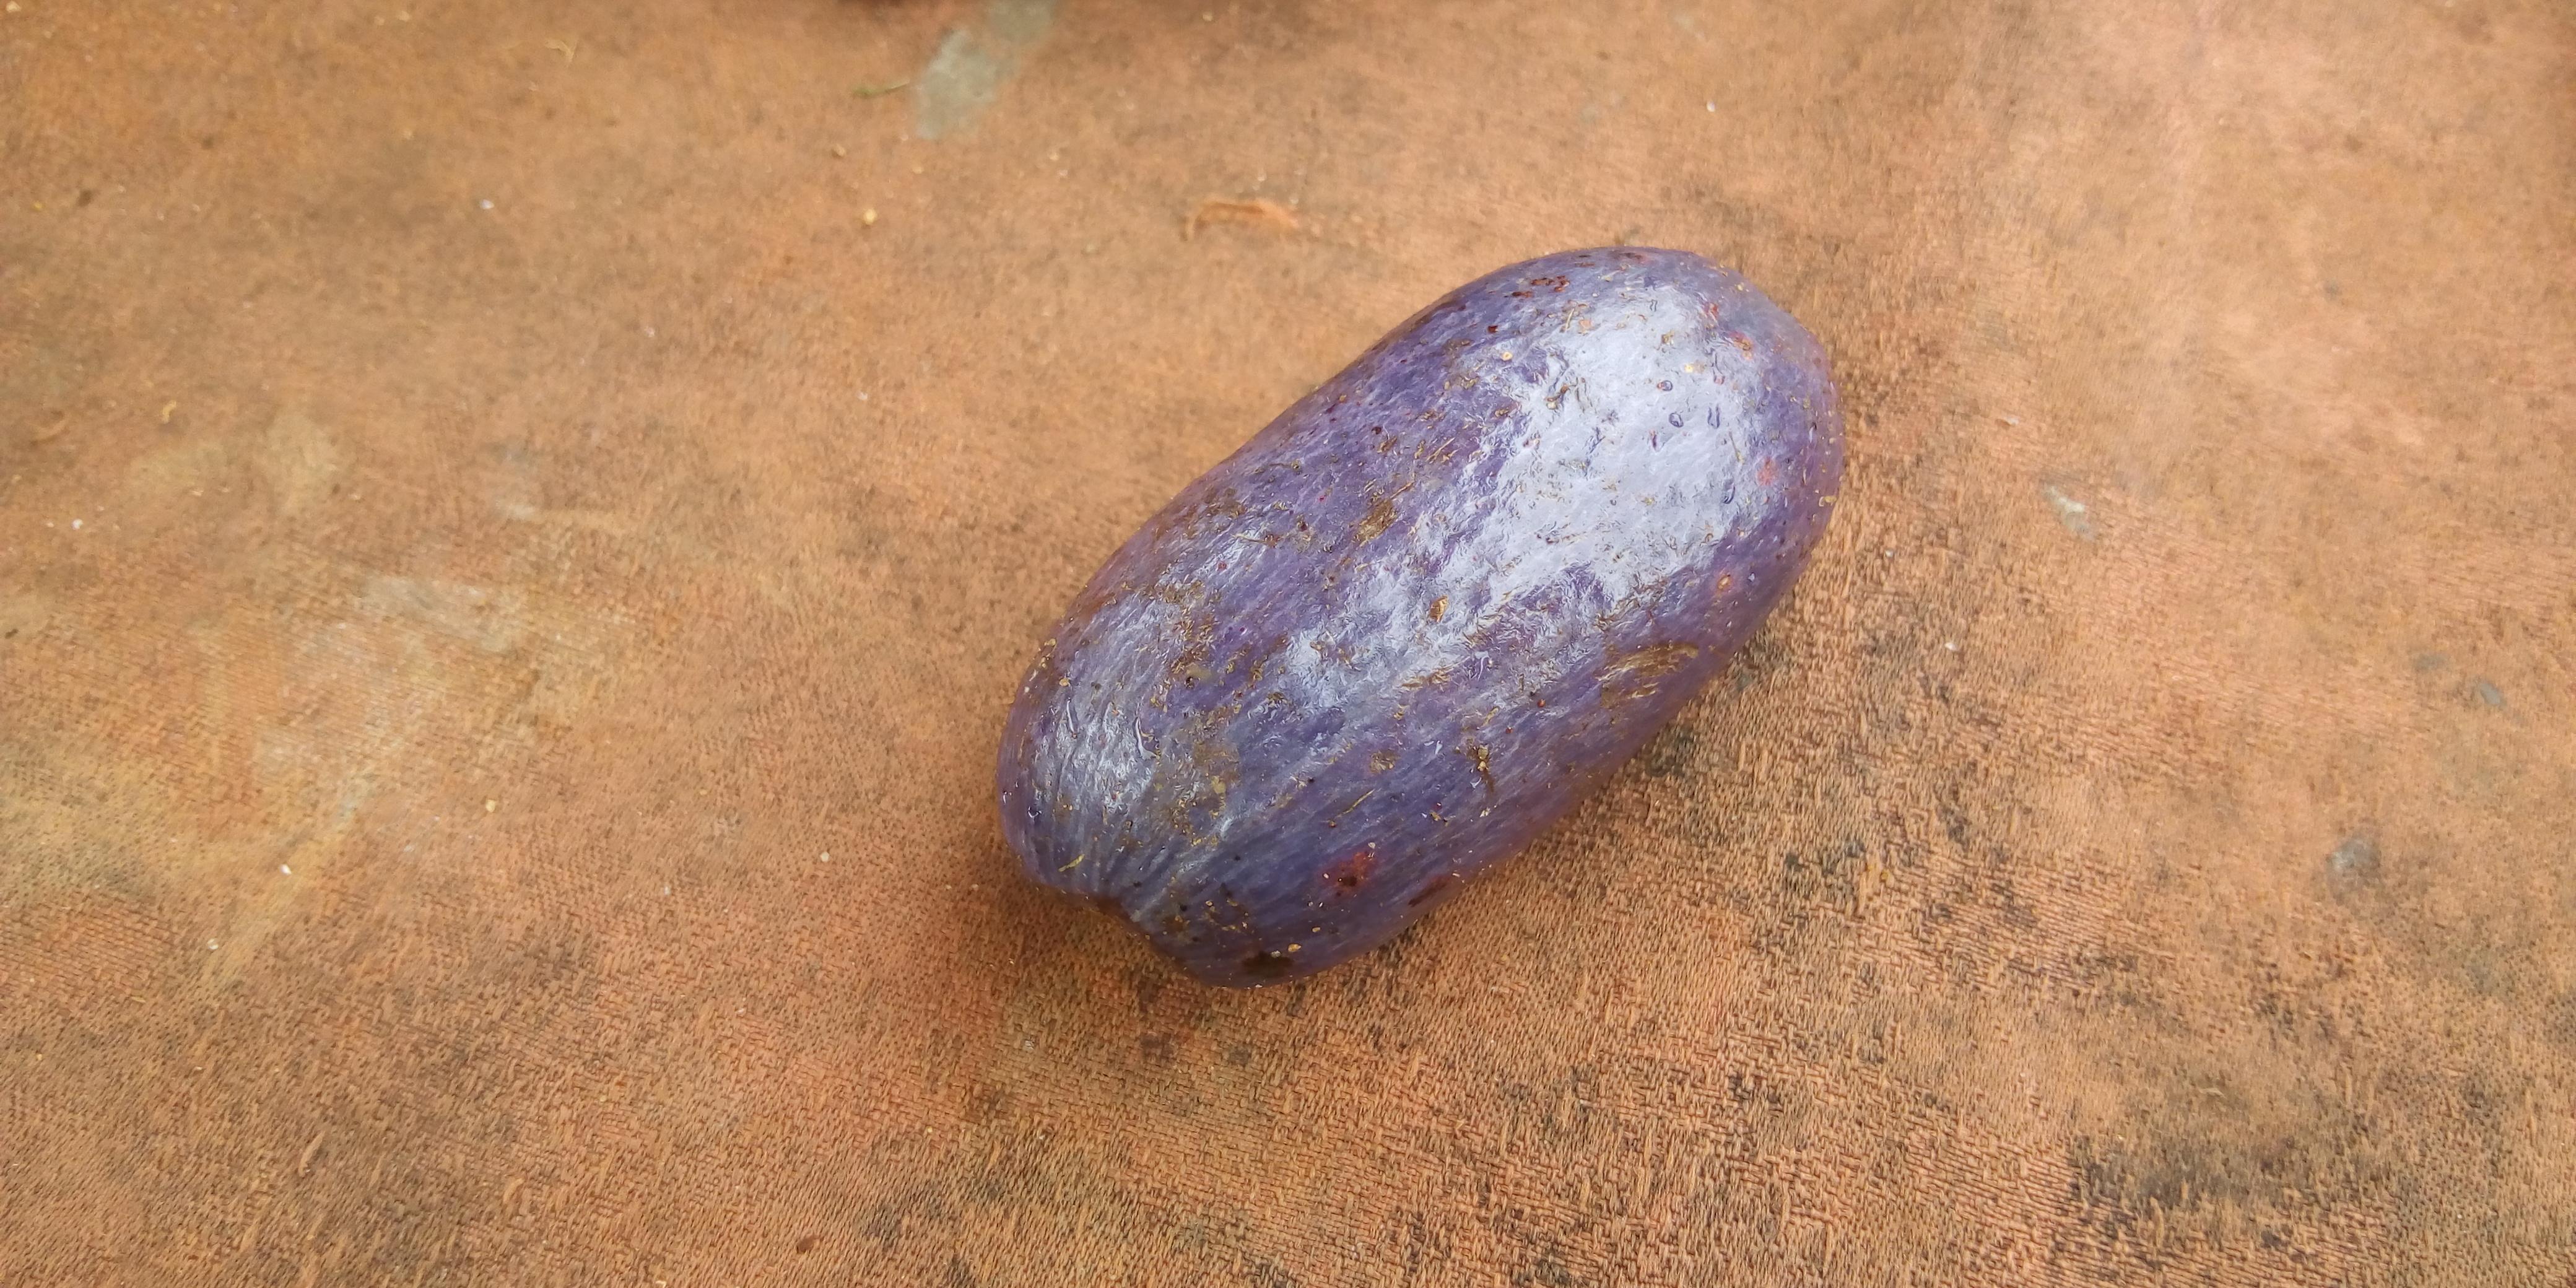
Plum grade: unaffected